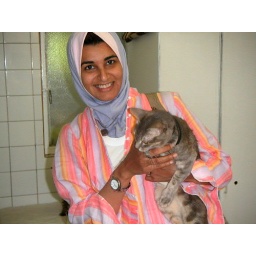
Orphaned cats for adoption from the Maadi animal shelter in Cairo, Egypt. Photos by Sahar Elnadi